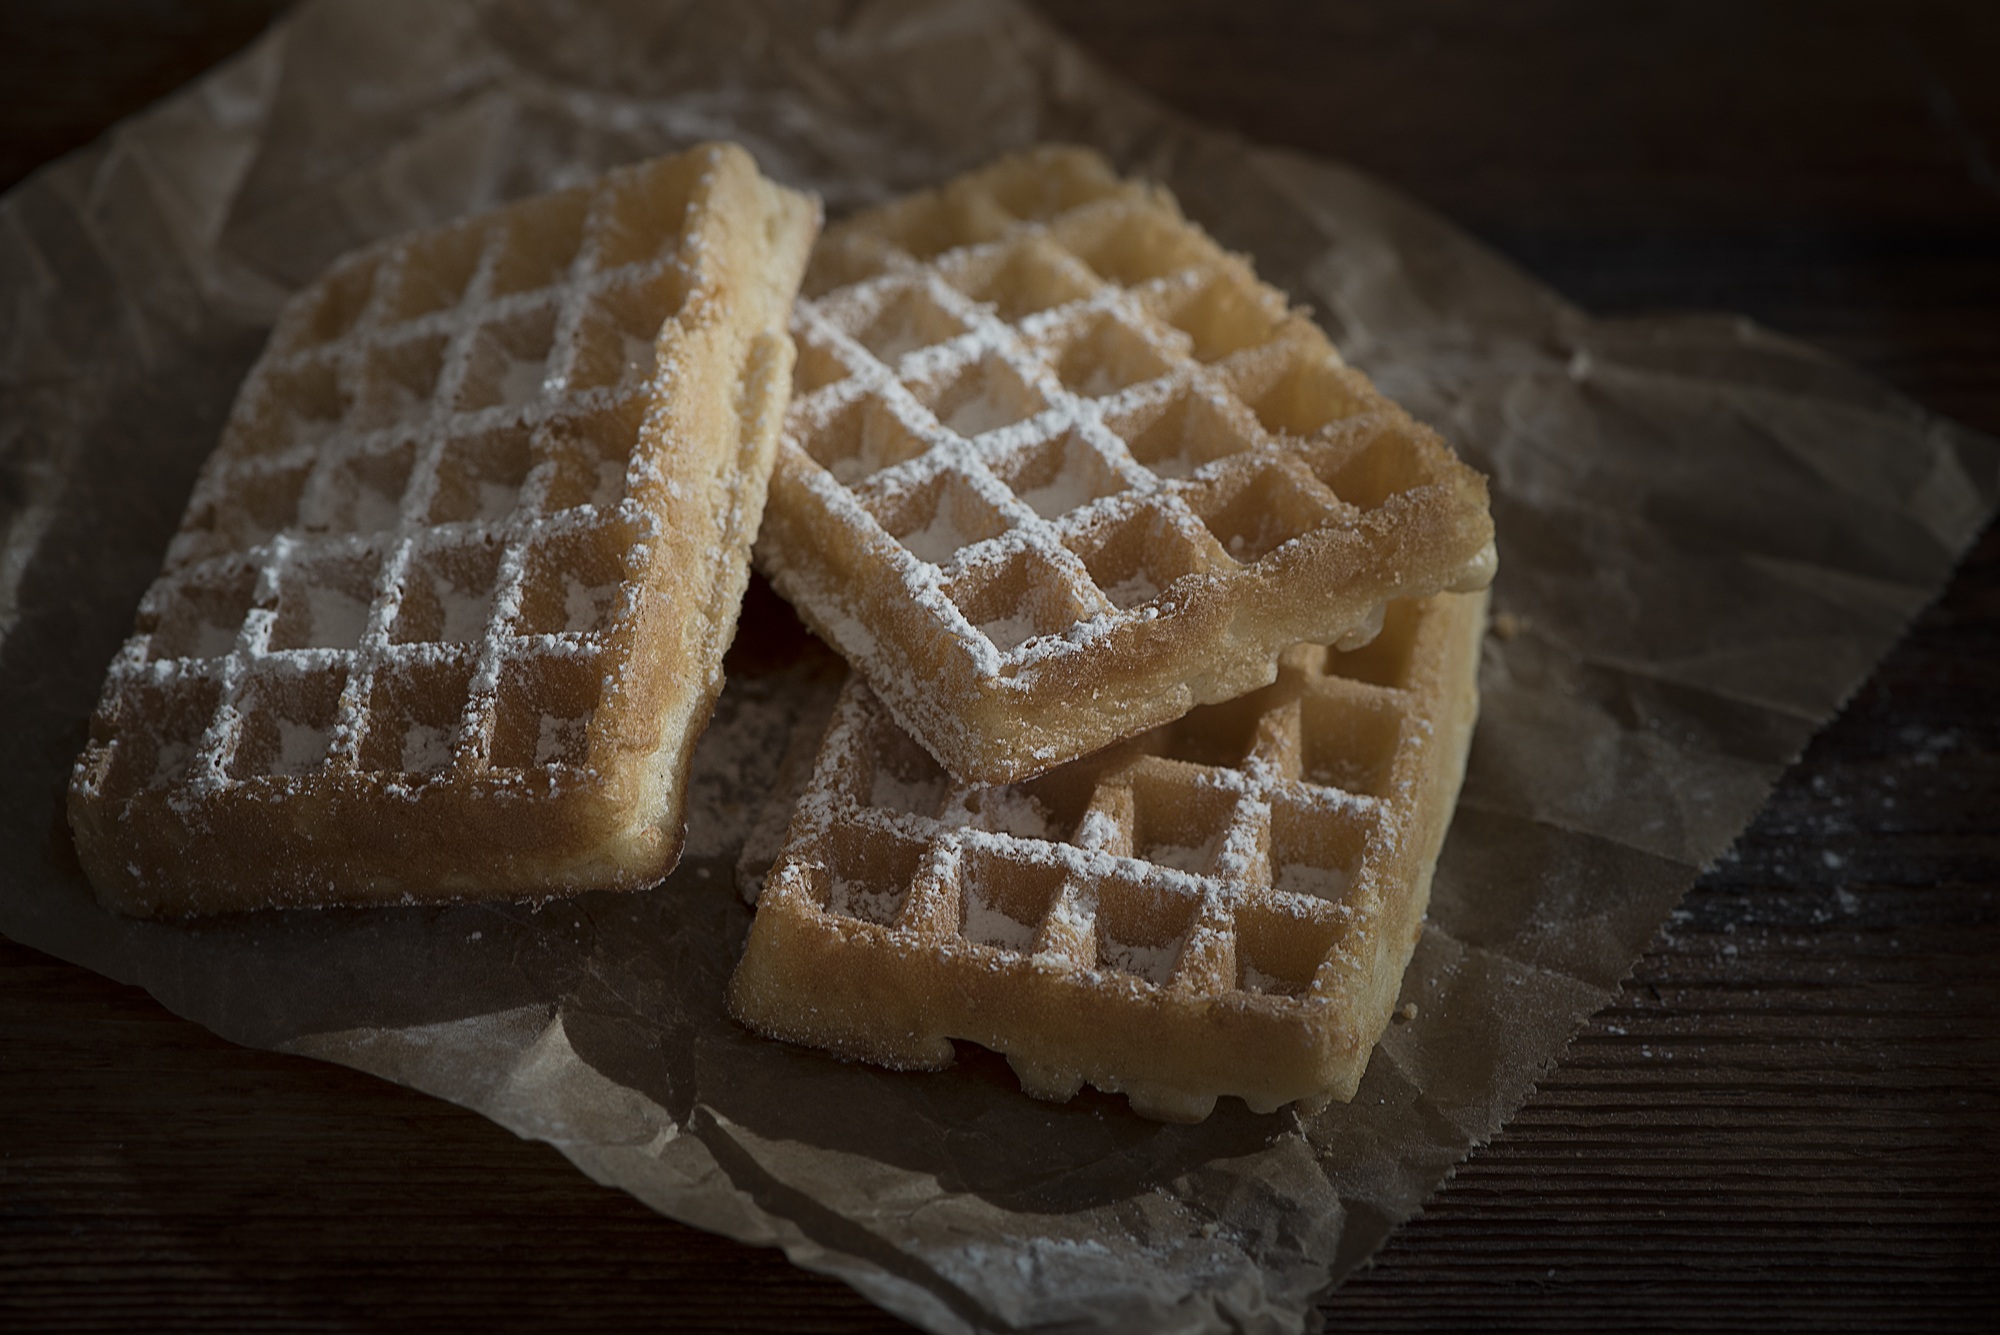
sweet, dish, meal, food, breakfast, close, dessert, eat, waffle, delicious, baked, calories, icing sugar, sugar, waffles, sweetness, benefit from, confectionery, small cakes, belgian waffle